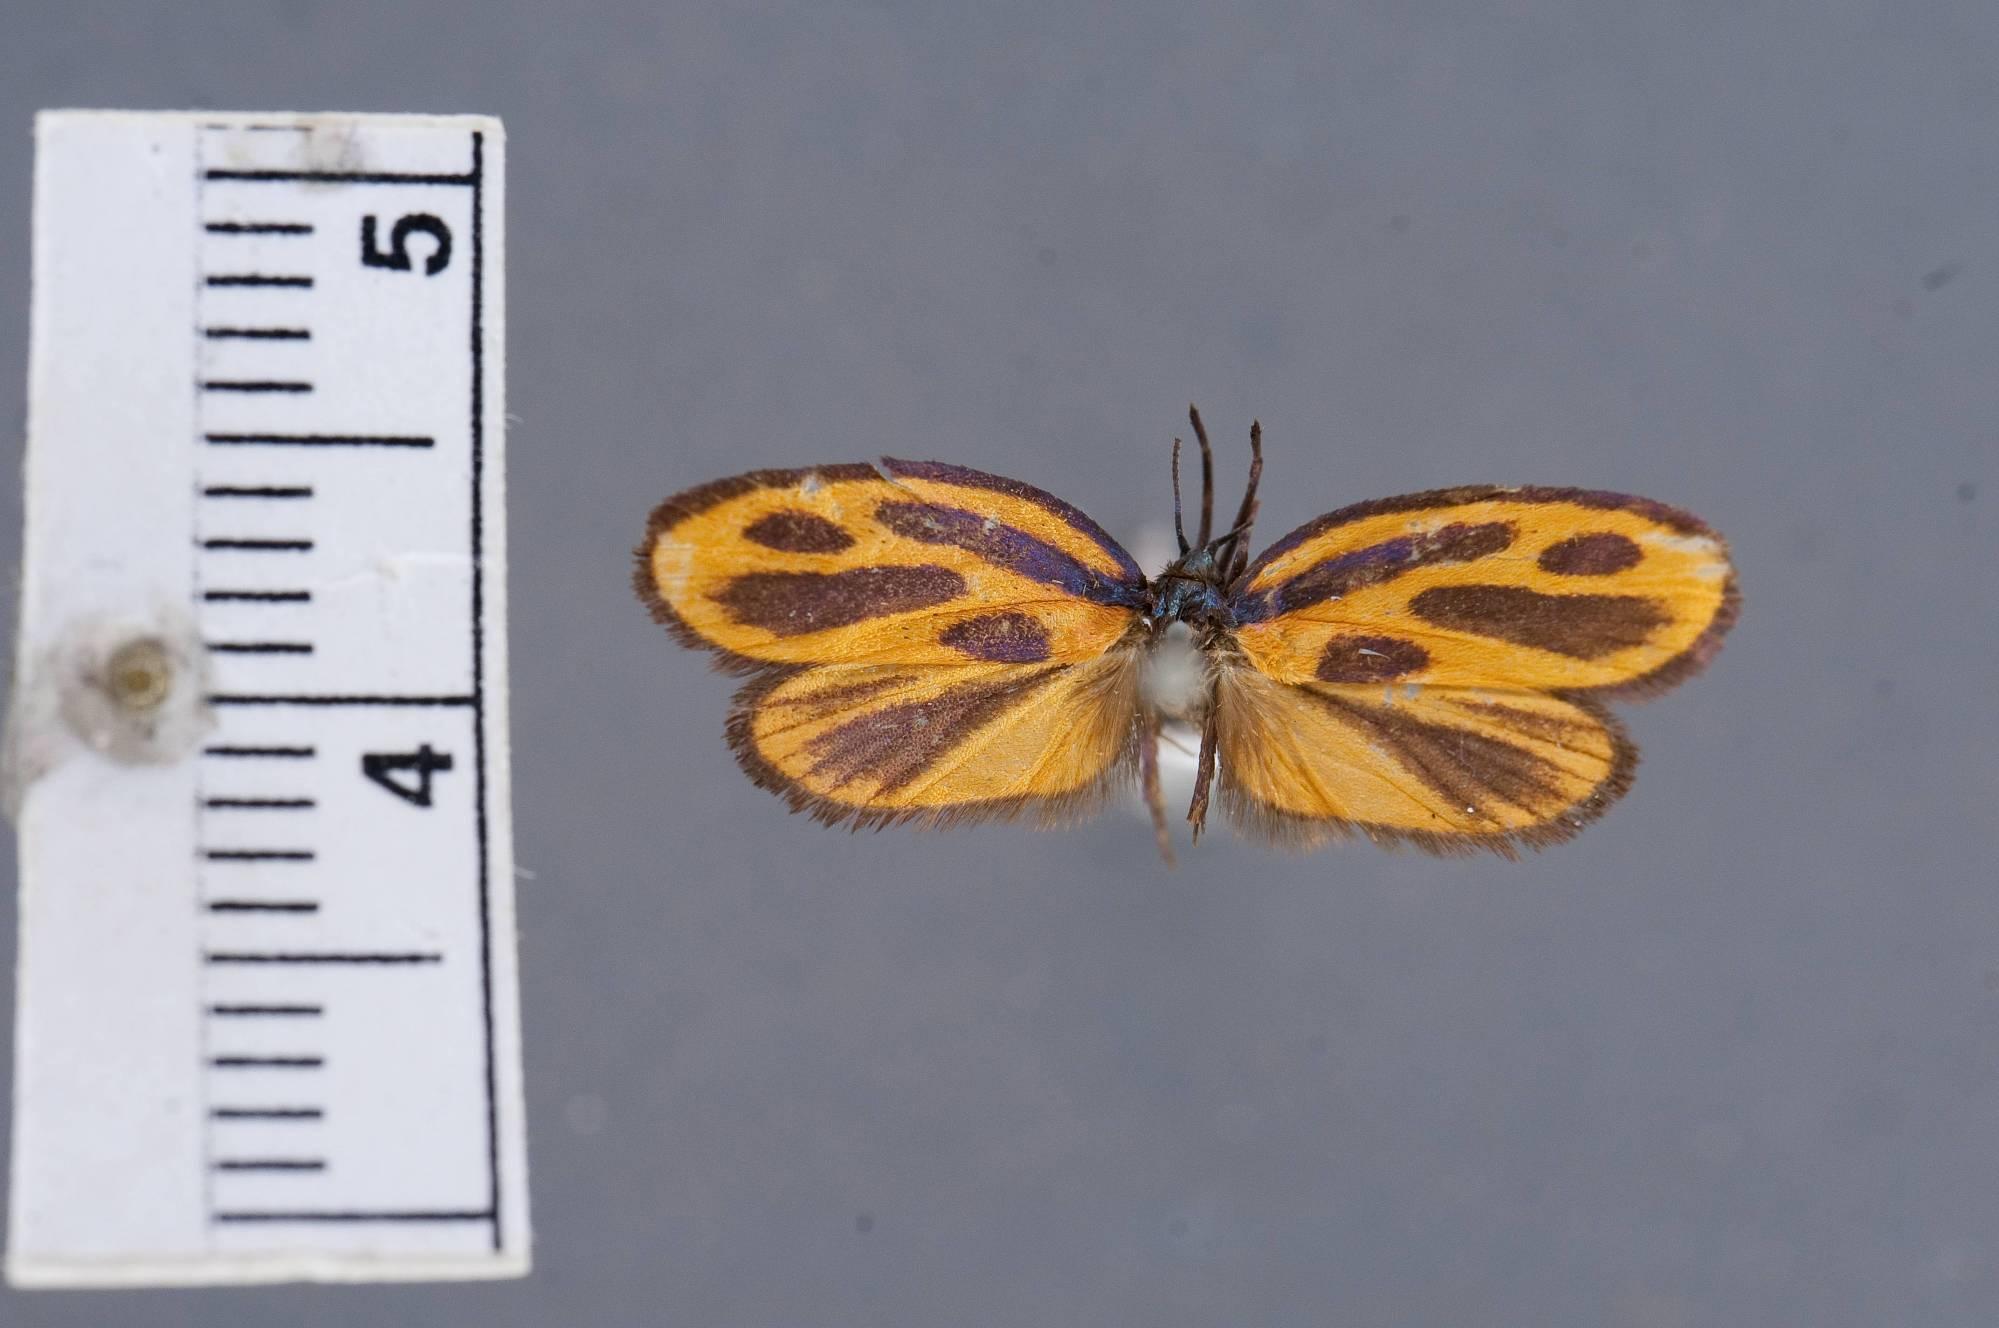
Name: Eumimographe longimaculata
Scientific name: Eumimographe longimaculata Dognin, 1905
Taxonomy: Animalia, Arthropoda, Insecta, Lepidoptera, Glossata, Depressariidae, Depressariinae
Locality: Environs de Loja, Loja, Ecuador
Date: [Not Stated]